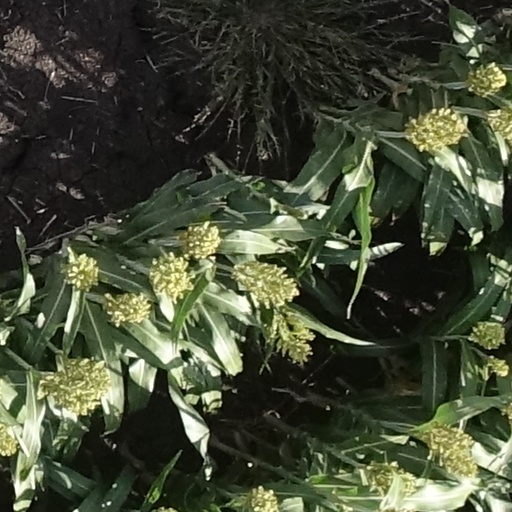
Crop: sorghum